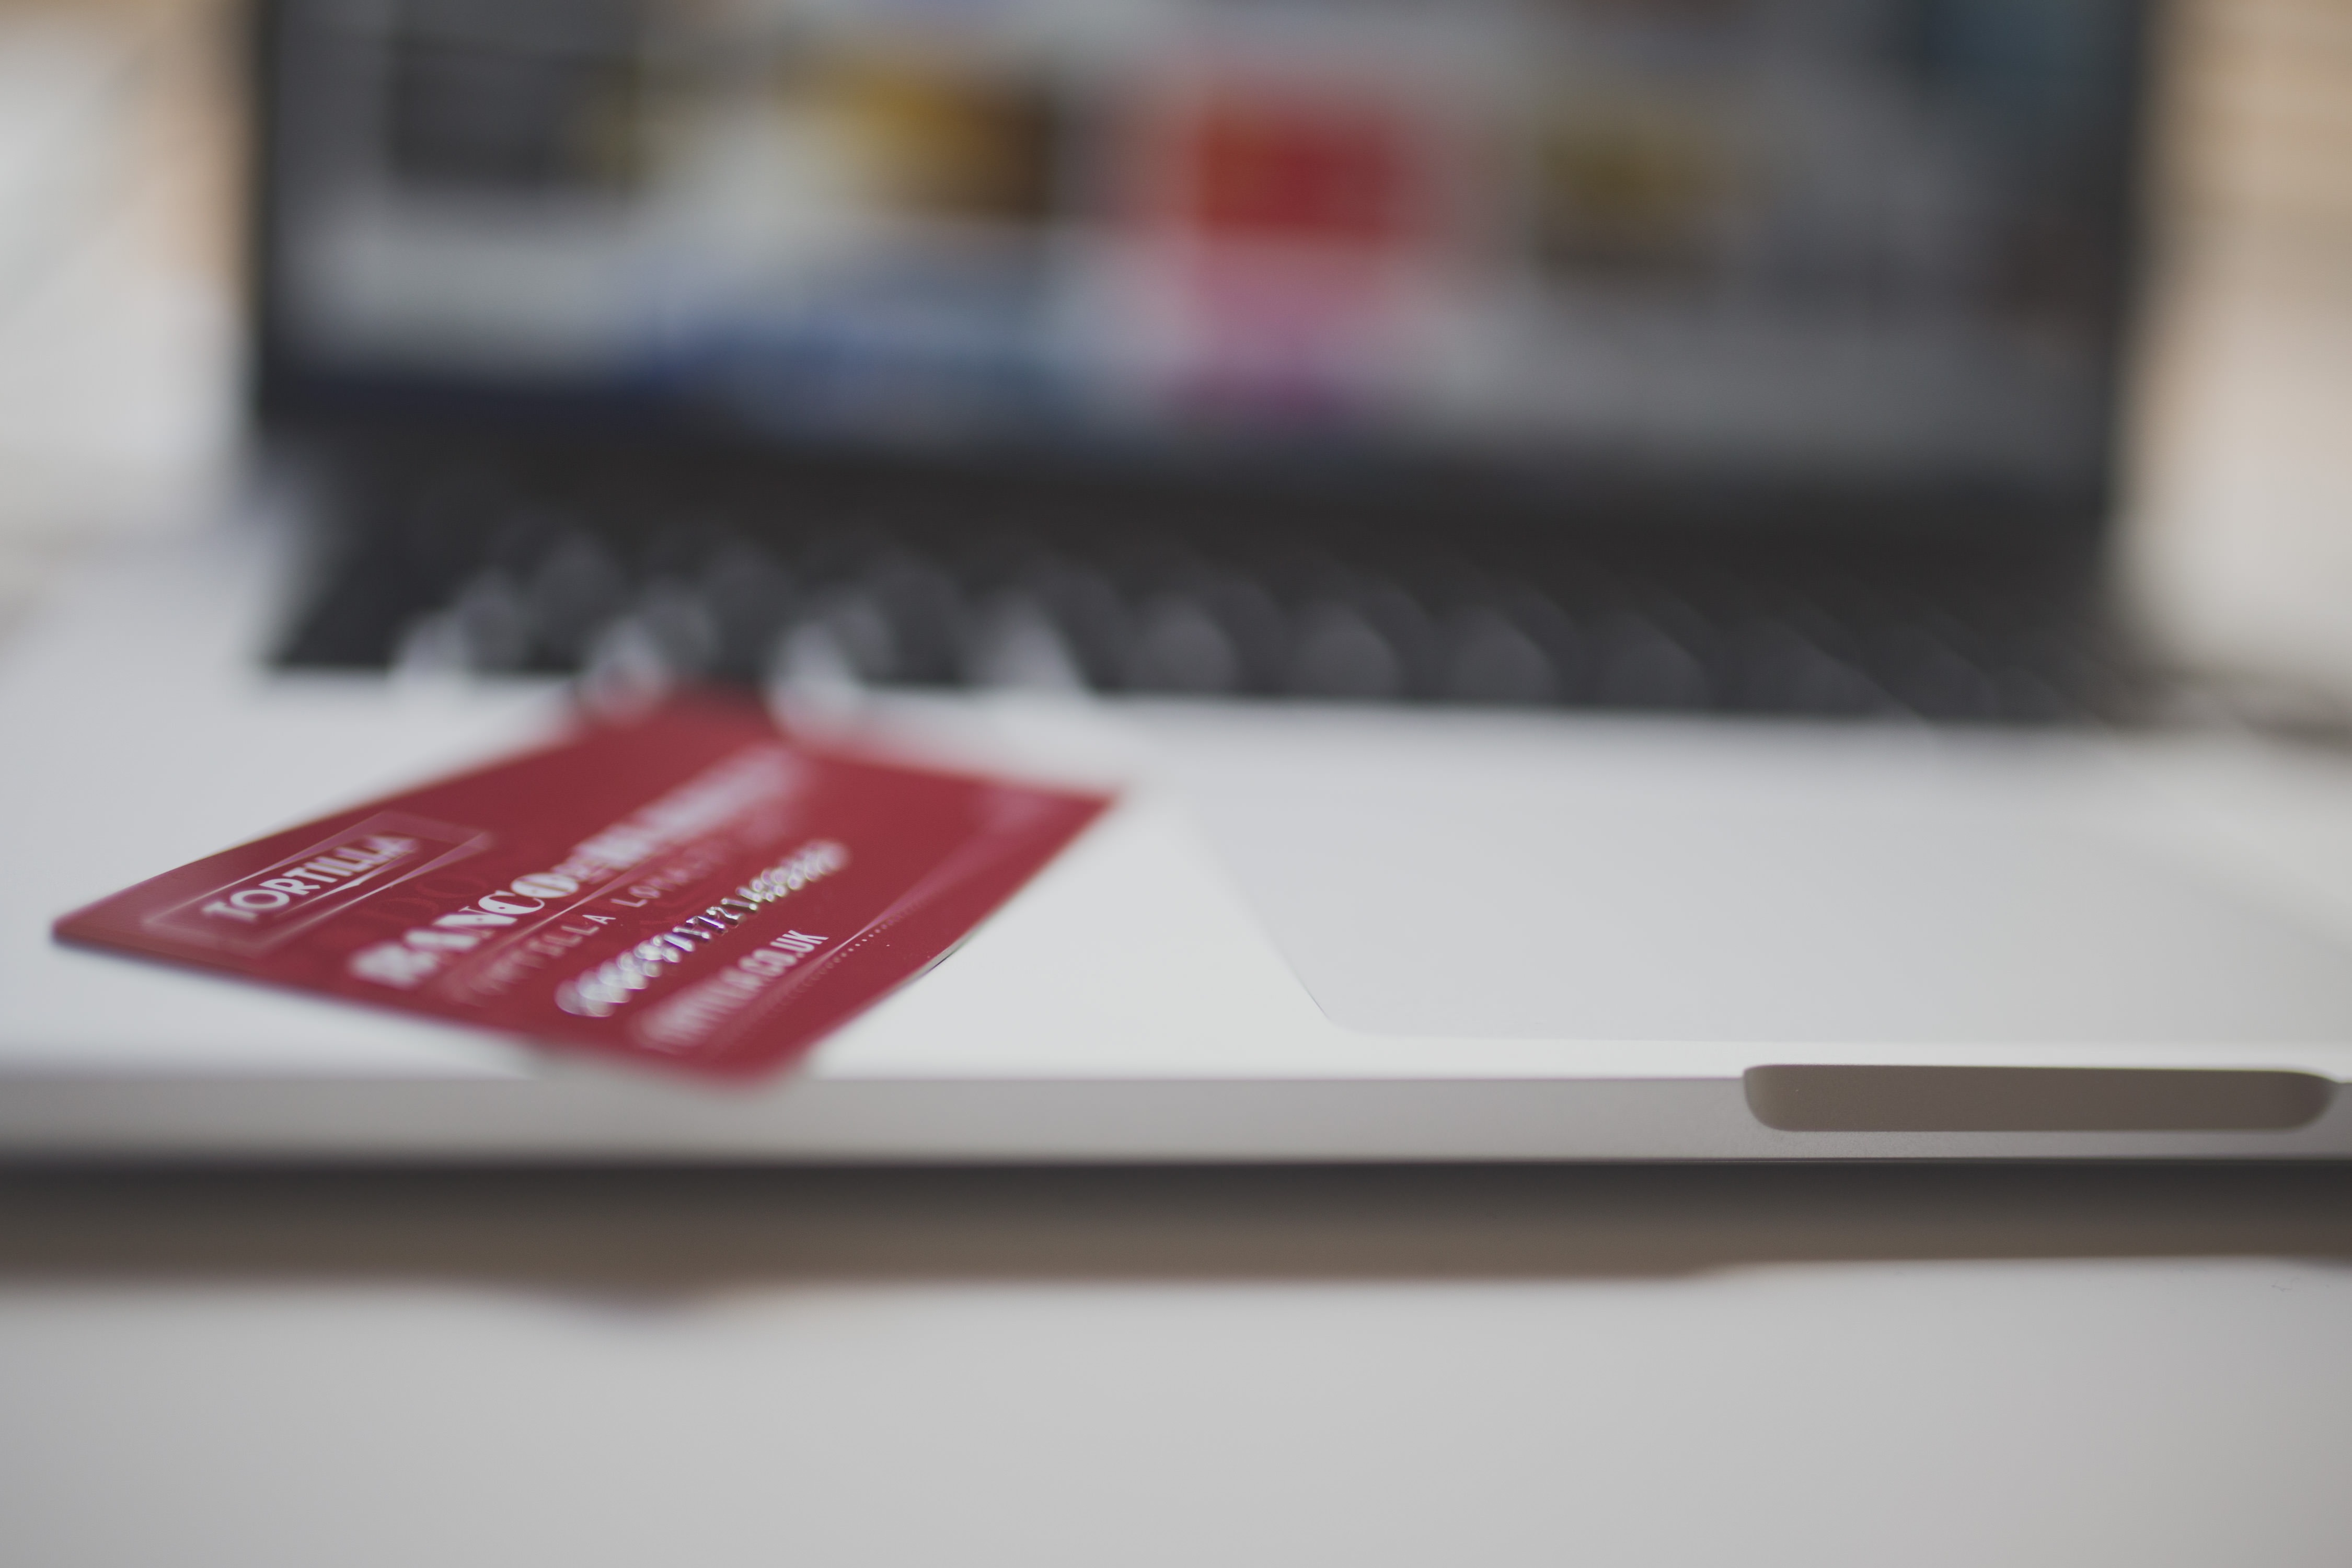
laptop, computer, writing, technology, brand, design, document, payment, credit card, transaction